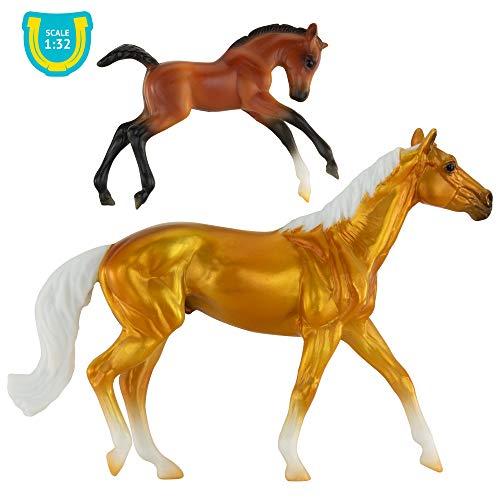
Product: Breyer Stablemates Stable Surprise | 2 Horse Set | 1:32 Scale | Model #6049
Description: PRODUCT SPECIFICATIONS: Package contains 2 Breyer Stablemates -- Horse and Foal.
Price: $59.99
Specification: ProductDimensions:4.8x2x5.2inches|ItemWeight:3.04ounces|ShippingWeight:3.04ounces(Viewshippingratesandpolicies)|ASIN:B082VX9X4K|Itemmodelnumber:6049|Manufacturerrecommendedage:4-8years